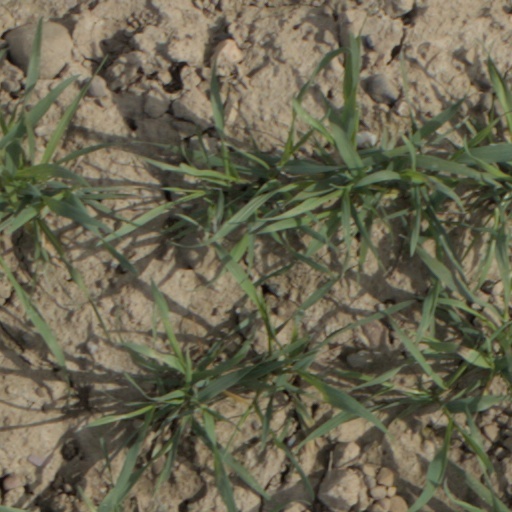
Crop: wheat